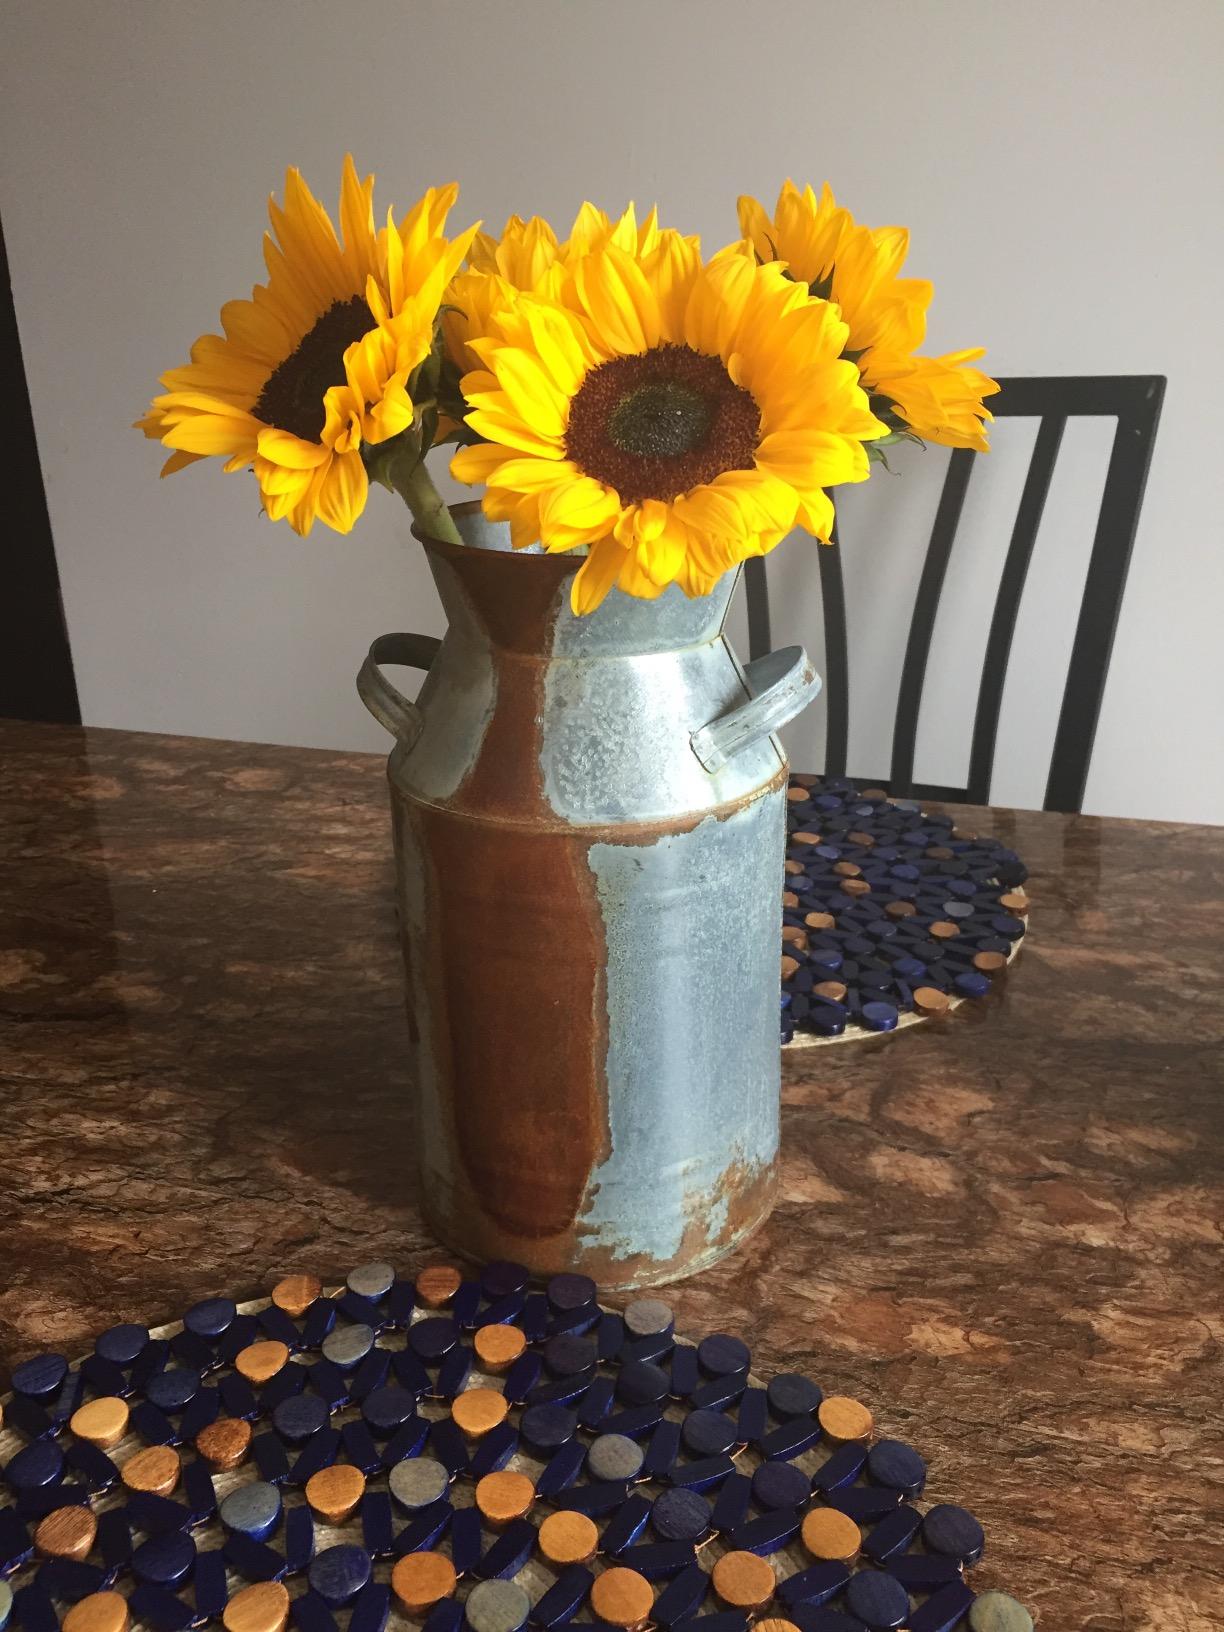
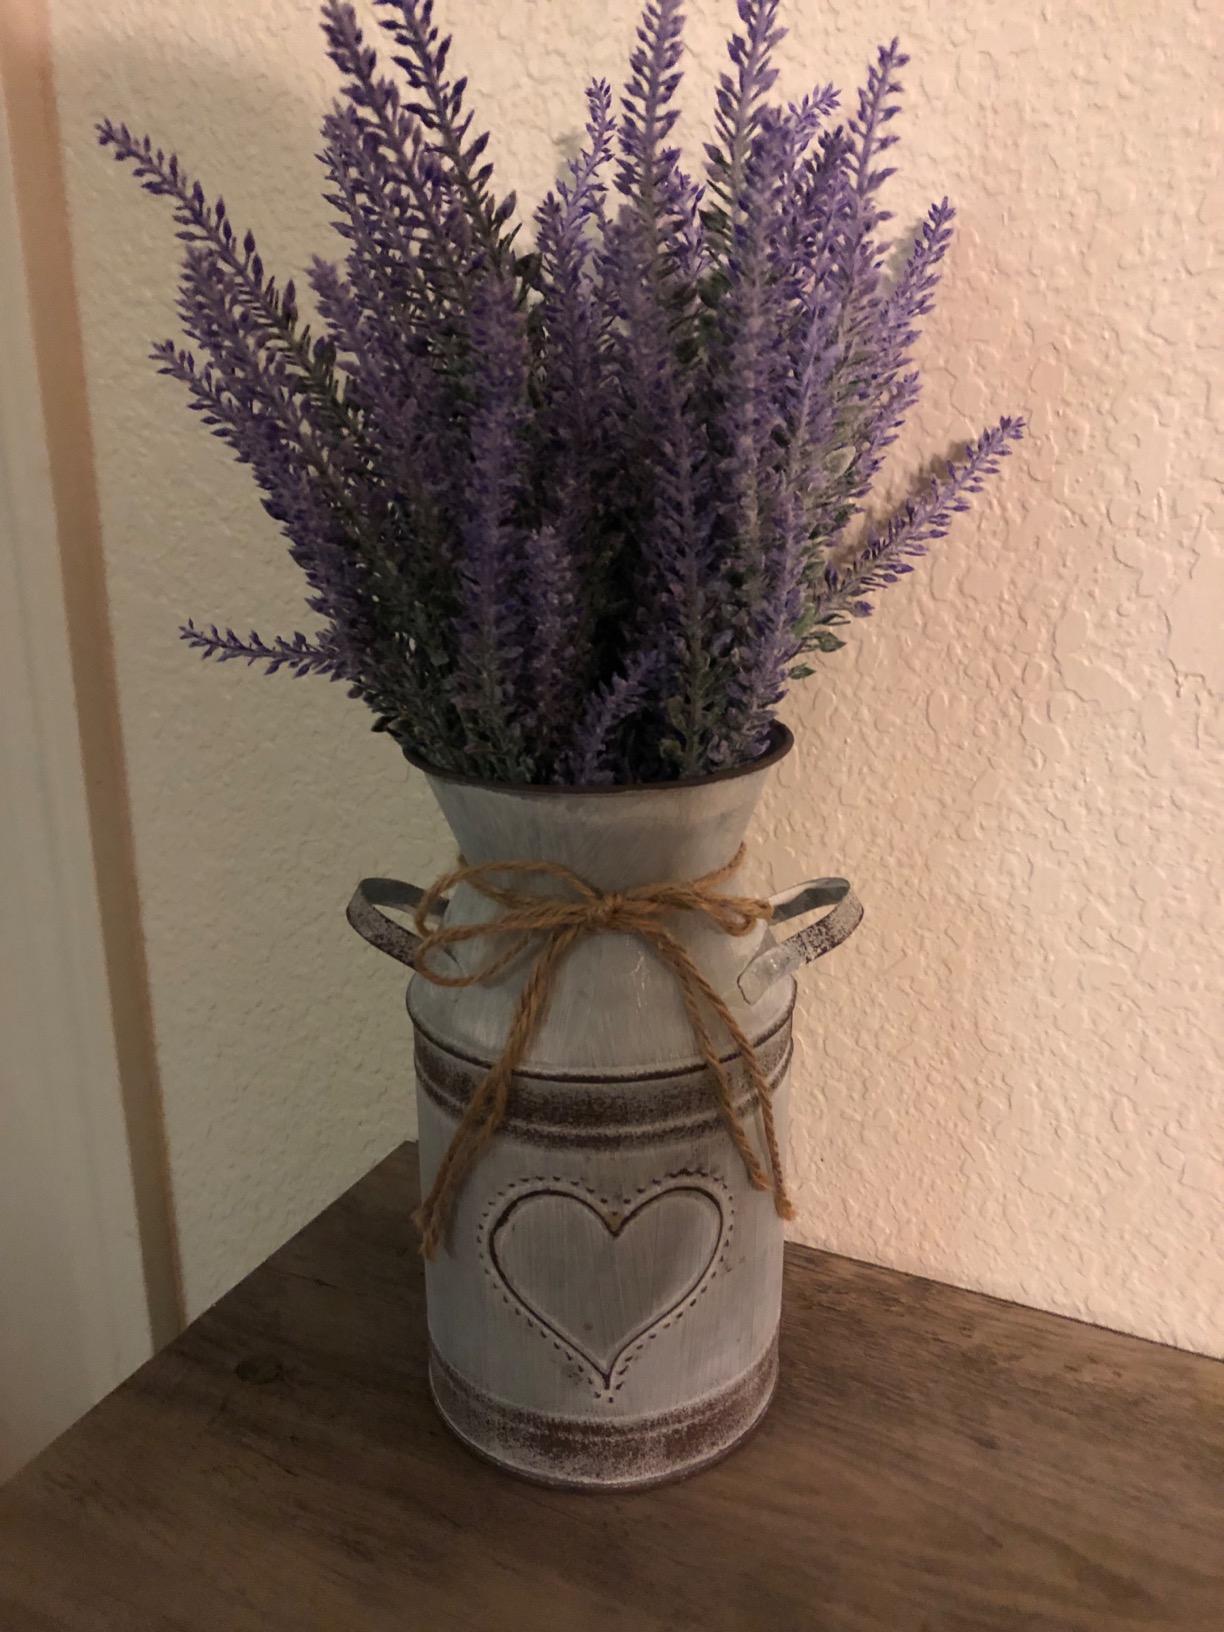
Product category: vase
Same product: no